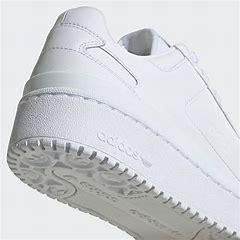
Brand: Adidas
Model: Forum Bold